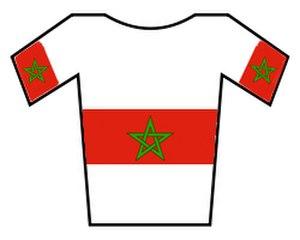
Les championnats du Maroc de cyclisme sur route sont disputés tous les ans.
Mounia Benaji, née le 19 septembre 1994, est une coureuse cycliste marocaine.
Nadia Skoukdi, née le 26 août 1992, est une coureuse cycliste marocaine.
La 26ᵉ édition du Tour d'Égypte a eu lieu du 14 au 18 janvier 2015. La course fait partie du calendrier UCI Africa Tour 2015 en catégorie 2.2.